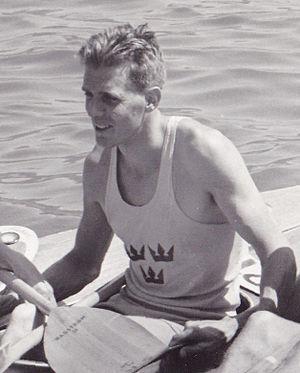
Sven-Olov Sjödelius, né le 13 juin 1933 à Nyköping et mort le 29 mars 2018 à Nyköping, est un kayakiste suédois.